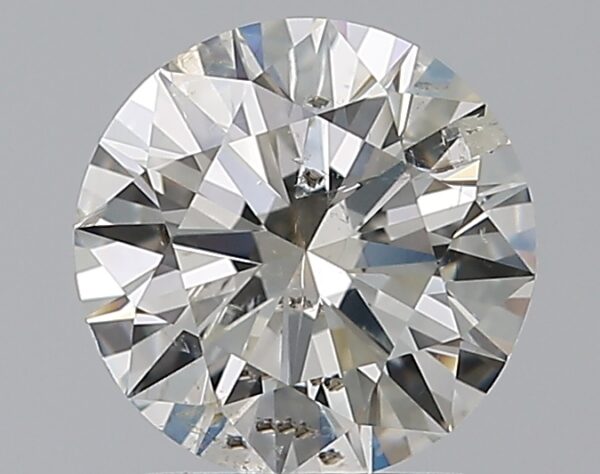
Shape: round
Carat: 1.5
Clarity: SI2
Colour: I
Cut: EX
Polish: EX
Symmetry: EX
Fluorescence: N
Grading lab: IGI
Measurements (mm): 7.38 x 7.34 x 4.5